11th Brigade (Australia)

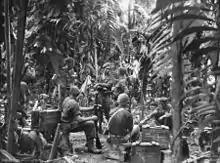
Men from the 31st/51st Battalion about to go out on patrol around Porton Plantation, Bougainville, 9 June 1945

Following the war, the wartime military was demobilised and the part-time Citizens Military Force was formed in 1948. In the post-war period, the 11th Brigade was raised, disbanded and redesignated several times. After being re-formed in the immediate post war years, it was assigned to Northern Command in 1953.